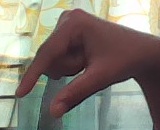
ASL sign: Q